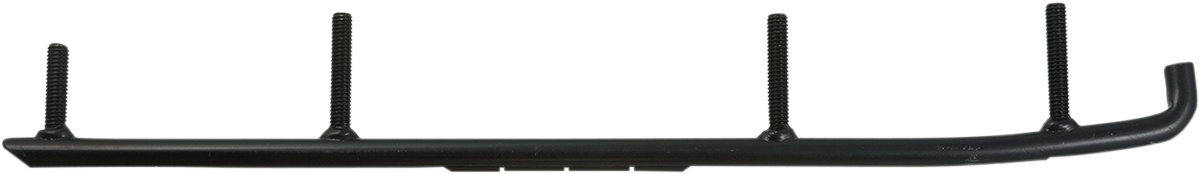
STUD BOY Super Stock Carbide Wear Bar - 4" - 90 POL-R2523-40
Features 4” of 90° control carbide with front and rear carbide wear pads Large 1/2” diameter host bar 1” long studs to fit with ski skins Rear of bar has angled cut to ease unloading
Brand: STUD BOY
Category: Sporting Goods > Outdoor Recreation > Winter Sports & Activities > Skiing & Snowboarding > Ski & Snowboard Tuning Tools > Ski & Snowboard Vises